Opařany

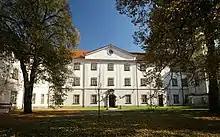
Opařany Castle

In 1727, the Jesuits built a Baroque residence with the Church of Saint Francis Xavier as a resemblance to the church in Prague Clementinum. Its interior belongs to one of the most interesting work of art in central Europe. As an author of the project of the church was authorized Kilian Ignaz Dientzenhofer. Since 1923, the building of Opařany Castle has served as a children psychiatric hospital.